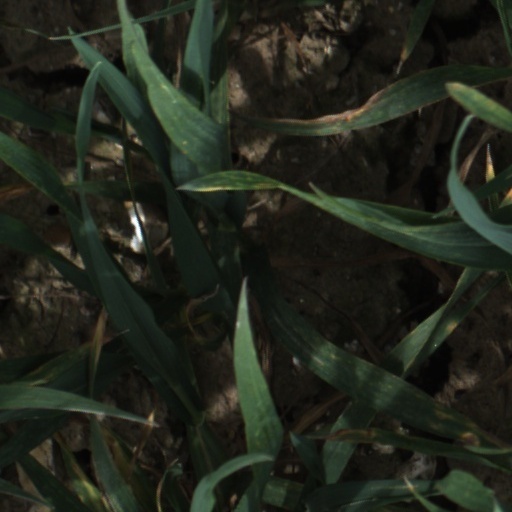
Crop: wheat